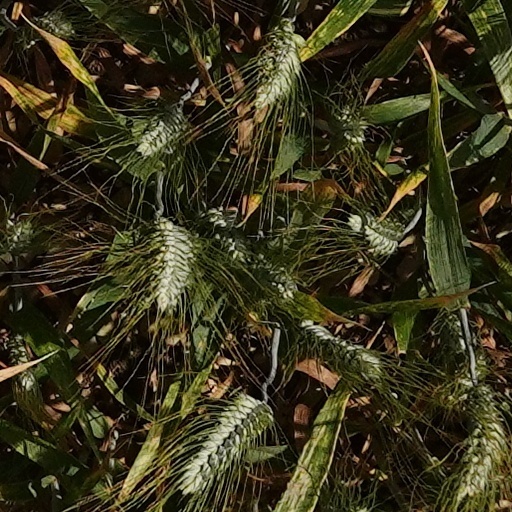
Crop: wheat